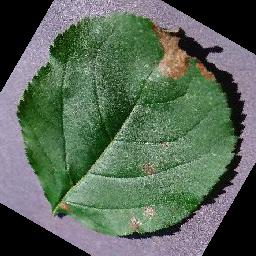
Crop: apple
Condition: black_rot